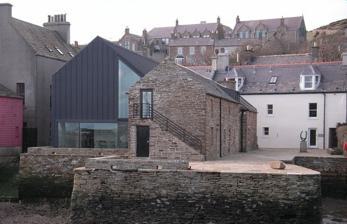
Building: Pier Arts Centre
Country: Unknown
Year built: 1979
Art Gallery & Museum in Orkney, Scotland Pier Arts Centre The Pier Arts Centre from opposite pier Established 1979 Location Stromness , Orkney, Scotland Coordinates 58°57′47″N 3°17′54″W / 58.96297°N 3.29834°W / 58.96297; -3.29834 Type Art Gallery & Museum Website www .pierartscentre .com The Pier Arts Centre is an art gallery and museum in Stromness , Orkney, Scotland. It was established in 1979 to provide a home for an important collection of fine art donated to "be held in trust for Orkney" by the author, peace activist and philanthropist Margaret Gardiner (1904–2005). Alongside the permanent collection the Centre curates a year-round programme of changing exhibitions and events. History Curved Form (Trevalgan) by Hepworth 18th and 19th centuries The buildings occupied by The Pier Arts Centre are firmly rooted in the history of Orkney. The house fronting the street was built in the 18th century, and during much of the 19th century was occupied by Edward Clouston, a prosperous merchant and Agent of the Hudson's Bay Company . On the pier behind the house, Clouston erected stores and offices. On the first floor of his house, he had a finely panelled drawing room, furnished with books, family portraits, and a pianoforte. The arrival early each summer of the Hudson's Bay Company ships en route for Canada was a social highlight in Stromness. In June 1840, Mr and Mrs Clouston entertained for a week a party of ladies travelling to join their husbands in the Hudson's Bay Company. Their daughter, Anne Rose, married Augustus Edward Pelly of Montreal, a relative of John Henry Pelly , governor of the Hudson's Bay Company from 1822 to 1852 and of the Bank of England in 1841–42. In 1872 the premises came into the possession of John Aim Shearer, whose general merchant's business was to last nearly 100 years. In the late 19th century, Stromness was a flourishing centre of the herring fishing. J. A. Shearer erected a shop across the street from his house and established a cooperage on the pier. At this time, most trade with the east coast of Scotland was carried on by local trading vessels and Shearer's schooners, Maggie, Janet, Mary Ann and Minnie , three of them named after his daughters, were a familiar sight discharging their cargoes at the end of the pier. 20th century to the present The herring boom passed and by 1918 all Shearer's schooners were gone – three of them lost at sea; the pier became a quiet backwater. It remained thus until the Second World War, when the upper part of the pier store was requisitioned by the Royal Engineers as a base for planning the many army camps and installations required in the area. Later the upper floor was used as a dwelling. Between 1965 and 1971 the property was split between three owners. The main dwelling and part of the pier building became a private lodging house and hostel. In 1977 The Pier Arts Centre Trust purchased the original dwelling and the pier store. Margaret Gardiner had first visited Orkney in the 1950s and converted the old quayside building to house her collection of modern paintings and sculpture. Born into a well-to-do family Gardiner studied at Cambridge University before a brief spell as a teacher. She was an early activist against the fascist movement in the 1930s and in the 1960s organised an international press campaign of public figures against the Vietnam War. The author of several books including a biography of Barbara Hepworth she was also associated with some of the major figures in 20th century literature including Louis MacNeice and W. H. Auden . Although never happy to be called a collector – "I hate being called a collector, for I never set out to collect" – Gardiner gathered together, through friendship and astute patronage, a very personal and important collection of art that closely charts the development of British Modernism. Gardiner's interest in art was deeply influenced by her long friendship with the Hepworth and through this friendship she came into contact with many of the principal figures in 20th century British art, including Hepworth's second husband, Ben Nicholson . Throughout the 1930s and 40s Gardiner was a key supporter of the small group of artists who sought sanctuary in St Ives and she was also an early champion of the Cornish painter and seaman Alfred Wallis . Following the Second World War she encountered and encouraged a new generation of artists, including Peter Lanyon , Patrick Heron , Terry Frost , Margaret Mellis , John Wells and Roger Hilton , that had been drawn to St Ives by its growing reputation as a centre of innovation. The Collection has grown steadily since 1979 and now contains over 180 works, grouped around the central genre of Modernism, spanning the period from 1929 to the present day. Most recently work by international contemporary artists, including Sean Scully , Eva Rothschild , Martin Boyce , Camilla Løw and Olafur Eliasson , has been acquired. Architecture Looking out from the Arts Centre to the traditional fishing activities on the pier The Pier Arts Centre re-emerged in July 2007 following a two-year period of construction. The original listed buildings and pier, that had housed the office and stores of the Hudson's Bay Company , have been extended by Reiach & Hall Architects who have created a new building at the harbour's edge. Artists in the collection Roger Ackling Robert Adams Kenneth Armitage Adam Barker-Mill Wilhelmina Barns-Graham Julius Bissier Sandra Blow Martin Boyce Michael Broido Stanley Cursiter Alan Davie Robyn Denny Katy Dove Olafur Eliasson Ian Hamilton Finlay Lesley Foxcroft Mark Francis Terry Frost Naum Gabo William Gear Robin Gillanders Douglas Gordon Barbara Hepworth Patrick Heron Roger Hilton Callum Innes Alan Johnston Anish Kapoor Peter Lanyon Bet Low Camilla Low Steven MacIver F E McWilliam Margaret Mellis Garry Fabian Miller Mary Newcomb Ben Nicholson Simon Nicholson Eduardo Paolozzi Serge Poliakoff Alan Reynolds Ragna Robertsdottir Eva Rothschild Ian Scott William Scott Sean Scully Ross Sinclair Margaret Tait Italo Valenti Keith Vaughan Alfred Wallis John Wells Sylvia Wishart References